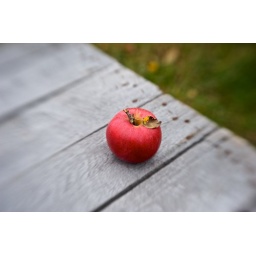
An apple sitting on a crate at an apple orchard in South East Michigan.